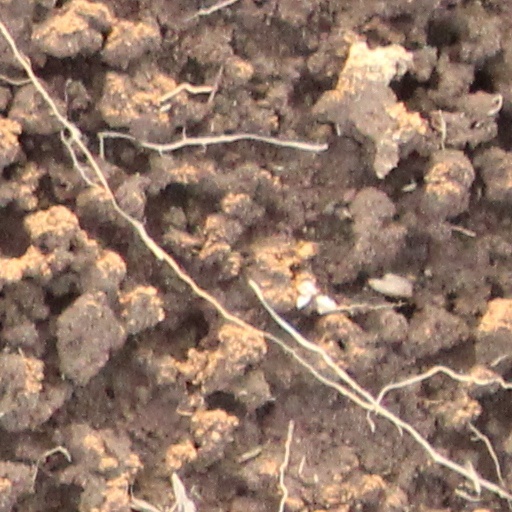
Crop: wheat